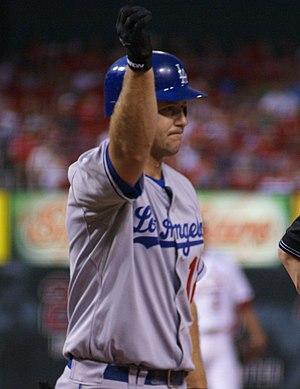
Jeffrey Franklin Kent est un ancien joueur américain de baseball qui a évolué durant 17 saisons dans les Ligues majeures de baseball, de 1992 à 2008.